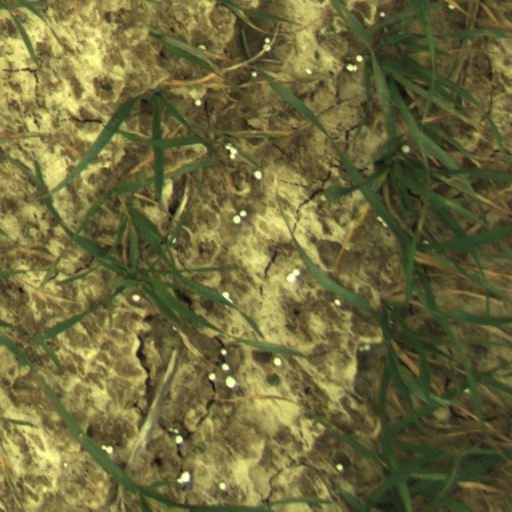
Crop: wheat